D-class cruiser (Germany)

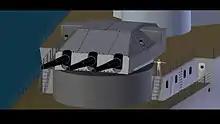
The rear 28 cm gun turret

The ships would have been similarly equipped to the preceding -class ships. The ships would have mounted a main battery of six of the same /52 C/28 quick-firing guns in the same triple turret mounts, though eight guns were considered, had there been a quadruple turret available. The guns had an actual bore diameter of , and fired both armor-piercing and high-explosive shells; both shells weighed 300 kg (661.4 lb). The guns used two sets of propellant charges: a 36 kg (79.4 lb) fore charge in a silk bag and a 71 kg (156.6 lb) main charge in a brass case. The shells were fired at 910 meters per second (2,986 fps), and at maximum elevation of 40 degrees, a range of 36,475 m (39,890 yards). The guns had a rate of fire of 2.5 rounds per minute. The guns were supplied by a total of 900 shells, for a total of 150 rounds per gun.